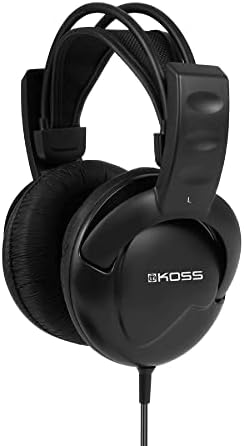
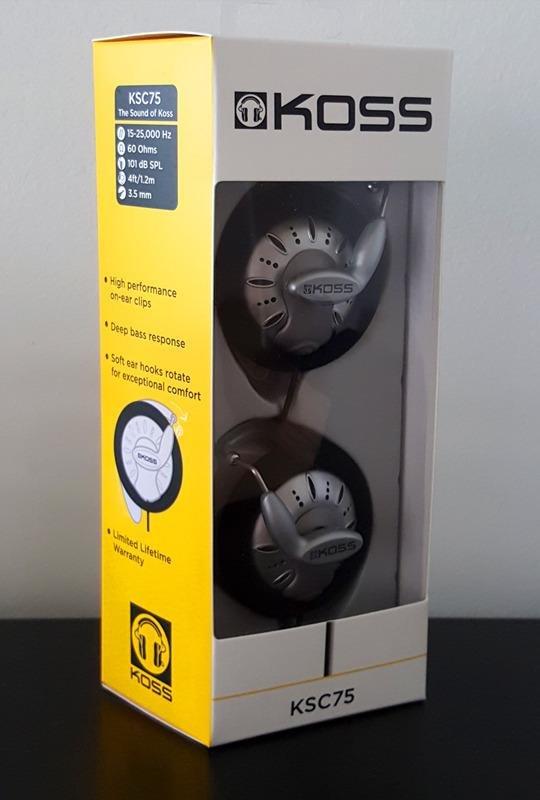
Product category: headphones
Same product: no